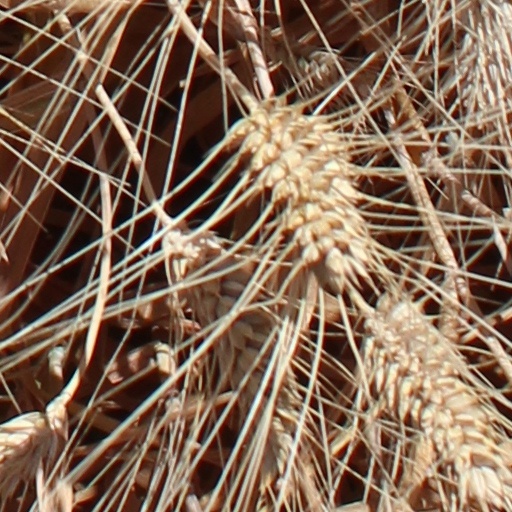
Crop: wheat